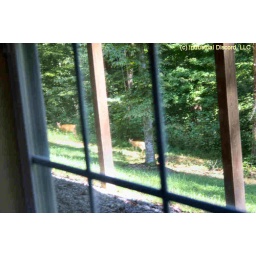
Deer pass outside my bedroom window in Kingston Springs, TN.